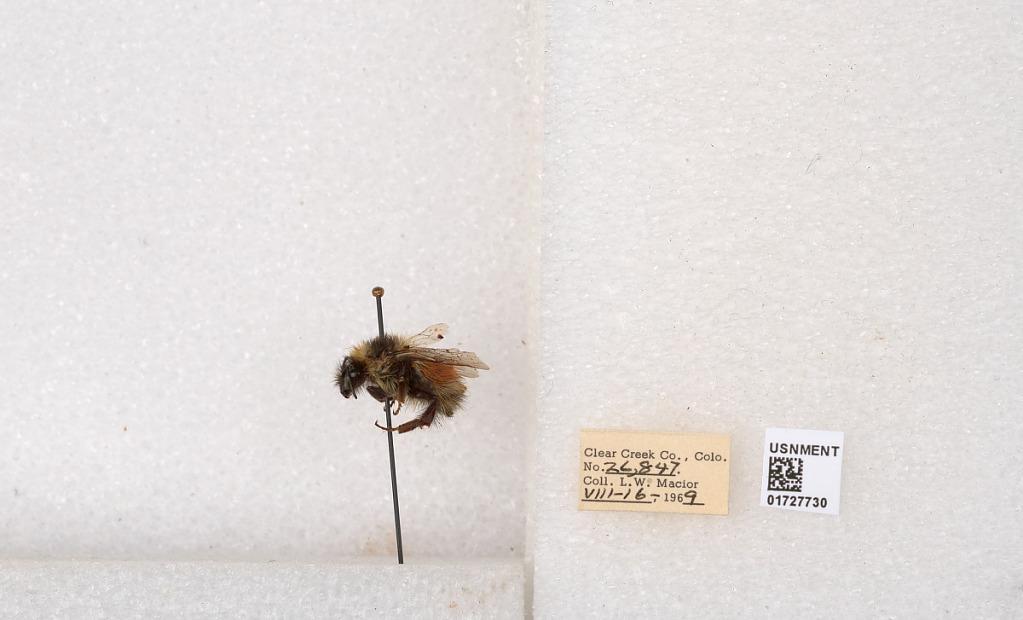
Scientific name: Bombus (Pyrobombus) sylvicola Kirby
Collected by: L. Macior
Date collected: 1969-8-16
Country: United States
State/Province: Colorado
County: Clear Creek
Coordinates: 39.7006, -105.694